Answer in natural language. How many Stools are visible in the scene? Choose between the following options: 1, 0, 2, 3 or 4
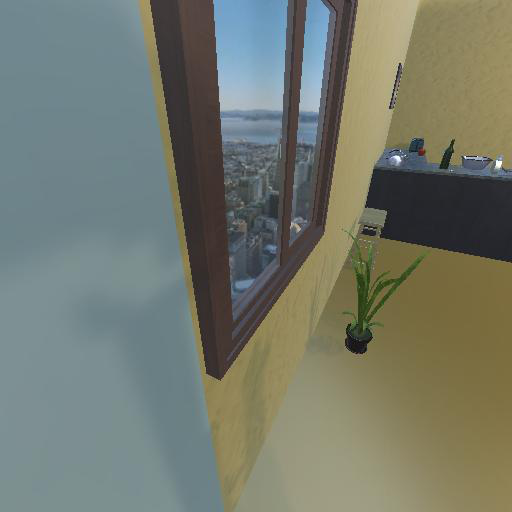
<answer>1</answer>